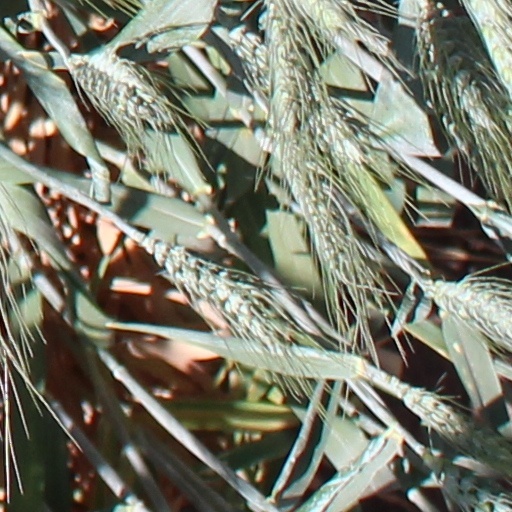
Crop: wheat